Tom Kohler-Cadmore

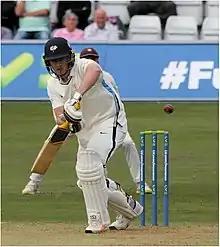
Tom Kohler-Cadmore in 2021

Tom Kohler-Cadmore (born 19 August 1994) is an English professional cricketer who plays for Somerset. He is a right-handed batsman who also bowls right-arm off spin.